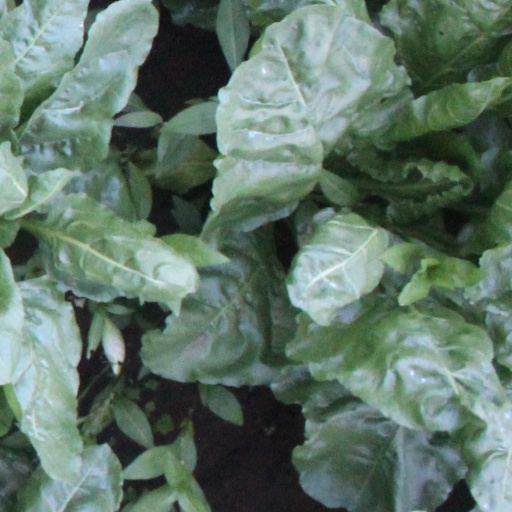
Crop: sugar beet